Egbert Torenbeek

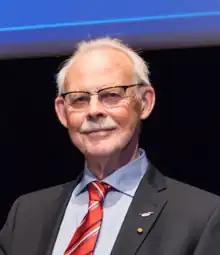
Egbert Torenbeek, 2016

Egbert Torenbeek (26 March 1939 – 29 August 2024) was a Dutch professor Emeritus